Describe the emotion expressed in this image:  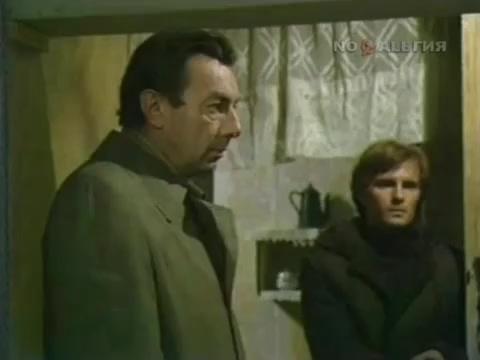
This person displays Pain, valence and arousal with low intensity.